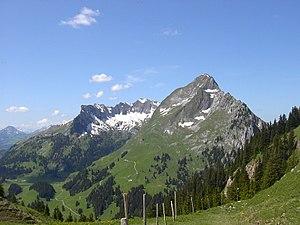
Les Préalpes fribourgeoises sont un ensemble montagneux faisant partie des Préalpes suisses.
La dent de Brenleire est un sommet des Préalpes fribourgeoises situé dans le canton de Fribourg, en Suisse.